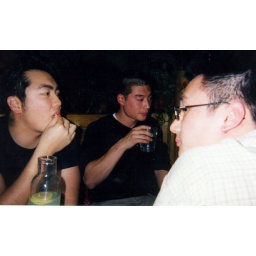
me, arthur, fu in a chicago k-town bar with a bottle of soju. (chicago 1999)